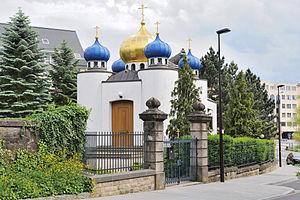
L'Église des Saints Apôtres Pierre et Paul est la première église orthodoxe russe au Luxembourg. Elle est sous la juridiction du diocèse d'Europe occidentale de l'Église orthodoxe russe hors frontières et est située rue Jean-Pierre Probst, à Luxembourg-Ville.